Lake Assal (Djibouti)

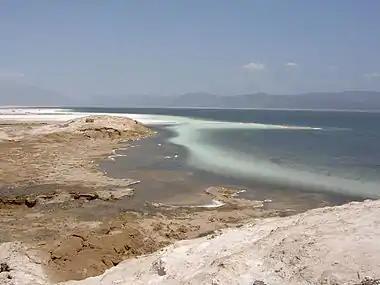
Lake Assal, with the salt pan on the left

Lake Assal is located in the middle of Djibouti, in a closed depression at the northern end of the Great Rift Valley. Situated in the Danakil Desert, it is bounded by hills on the western region. The lake lies at an elevation of below sea level, making it the lowest point of Africa. The lake is characterized by two parts. The dry part of the lake, resulting from evaporation of the lake waters, is a white plain dry lake bed on the west/northwest side, which is a large expanse of salt. The second part is the highly saline water body. The watershed area of the lake is .